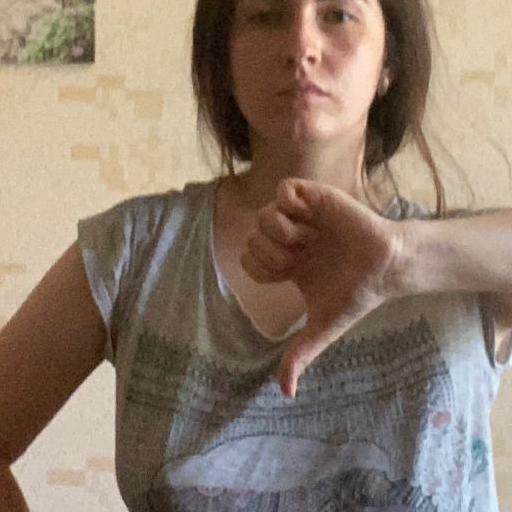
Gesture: dislike